Tim Tramnitz

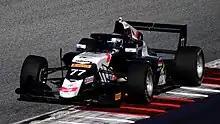
Tramnitz racing in the 2023 Formula Regional European Championship at the Red Bull Ring.

For his main campaign, Tramnitz moved over to R-ace GP in the Formula Regional European Championship. He scored his first pole in the series in the opening Imola round, but retired after a collision with teammate Martinius Stenshorne. A clean sweep followed in Barcelona where he took his first wins in the category. In Spa-Francorchamps, Tramnitz lost control at Kemmel-Radillon and crashed, causing a chain reaction multi-car collision of several following cars. One of the drivers involved, Dilano van 't Hoff, was killed in the incident.